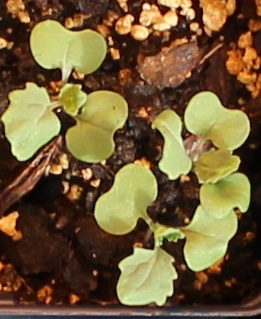
Label: Canola